Sabarkantha district

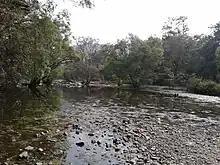
Polo Forest

Also known as Idar Fort, is an ancient hill fort located on the southern edge of the Aravalli Range in Idar, Gujarat. Historically referred to as 'Ilva Durga', the fort is mentioned in ancient texts, including the "Mahabharata", and later in the travel records of the Rathore Rajputs during the British Raj in the Mahi Kantha Agency. The fort is an example of natural hill fortification. At its foothill lie the remnants of an old palace, notable for its carved balconies. The entry into Idar is marked by a three-story clock tower, which also serves as an entrance gate, featuring an arch and a semi-circular dome. The road leading to the fort is flanked by a bazaar and ends at the base of the fort.